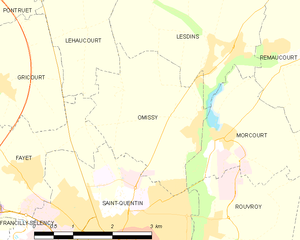
Carte des communes françaises: Omissy